Jay Lamoureux

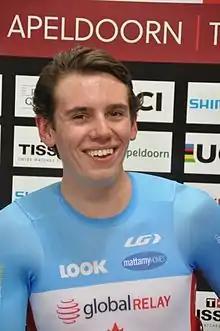
Jay Lamoureux (2016)

Jay Lamoureux (born 13 August 1995) is a Canadian male road and track cyclist, representing Canada at international competitions. He won the silver medal at the 2016 Pan American Track Cycling Championships in the individual pursuit and the team pursuit.